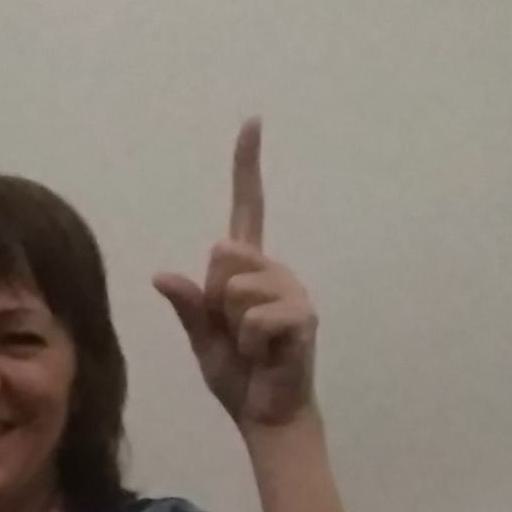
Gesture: one